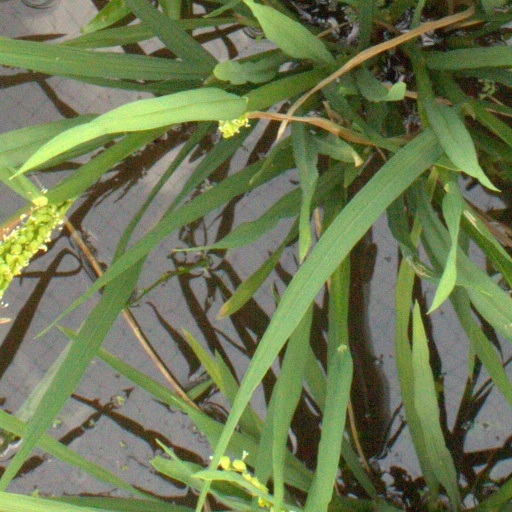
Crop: rice